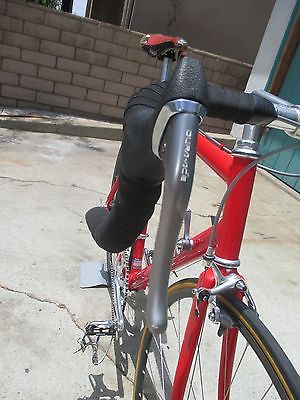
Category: bicycle